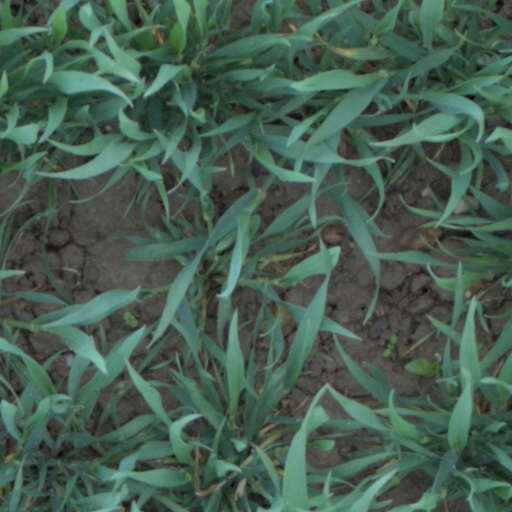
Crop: wheat